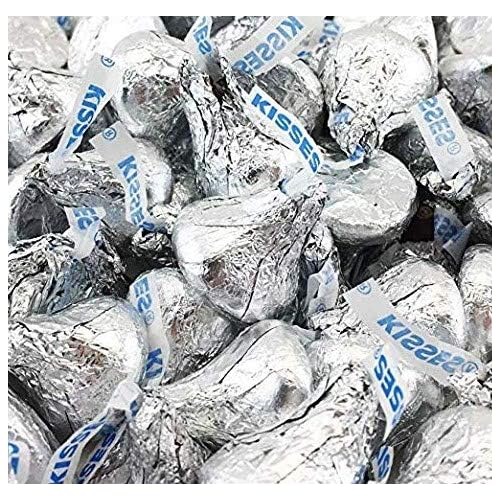
Item Name: Hershey's Kisses, Milk Chocolate in Silver Foil (Pack of 6 Pounds)
Bullet Point 1: Delightfully delicious wrapped bulk candy is perfect for weddings, parties, and other large gatherings
Bullet Point 2: Bulk bag ensures you have enough for unexpected guests
Bullet Point 3: Kosher and gluten-free milk chocolate candy
Bullet Point 4: Individually wrapped in classic silver foils with HERSHEY'S signature plume
Bullet Point 5: Pack of 6 Pound
Product Description: Product Description This bulk bag of silver candy is a classic choice for weddings, showers, banquets, and large baking projects. Bake peanut butter blossoms for a crowd, and have enough candy left over for snacking. Everyone loves Delightfully Delicious One-of-a-Kind KISSES Milk Chocolates, whether placed atop cookies or enjoyed straight from the silver foil wrapper. Hershey Kisses, Milk Chocolates in Foil, 6 Lbs.
Value: 96.0
Unit: Ounce

Price: 29.69